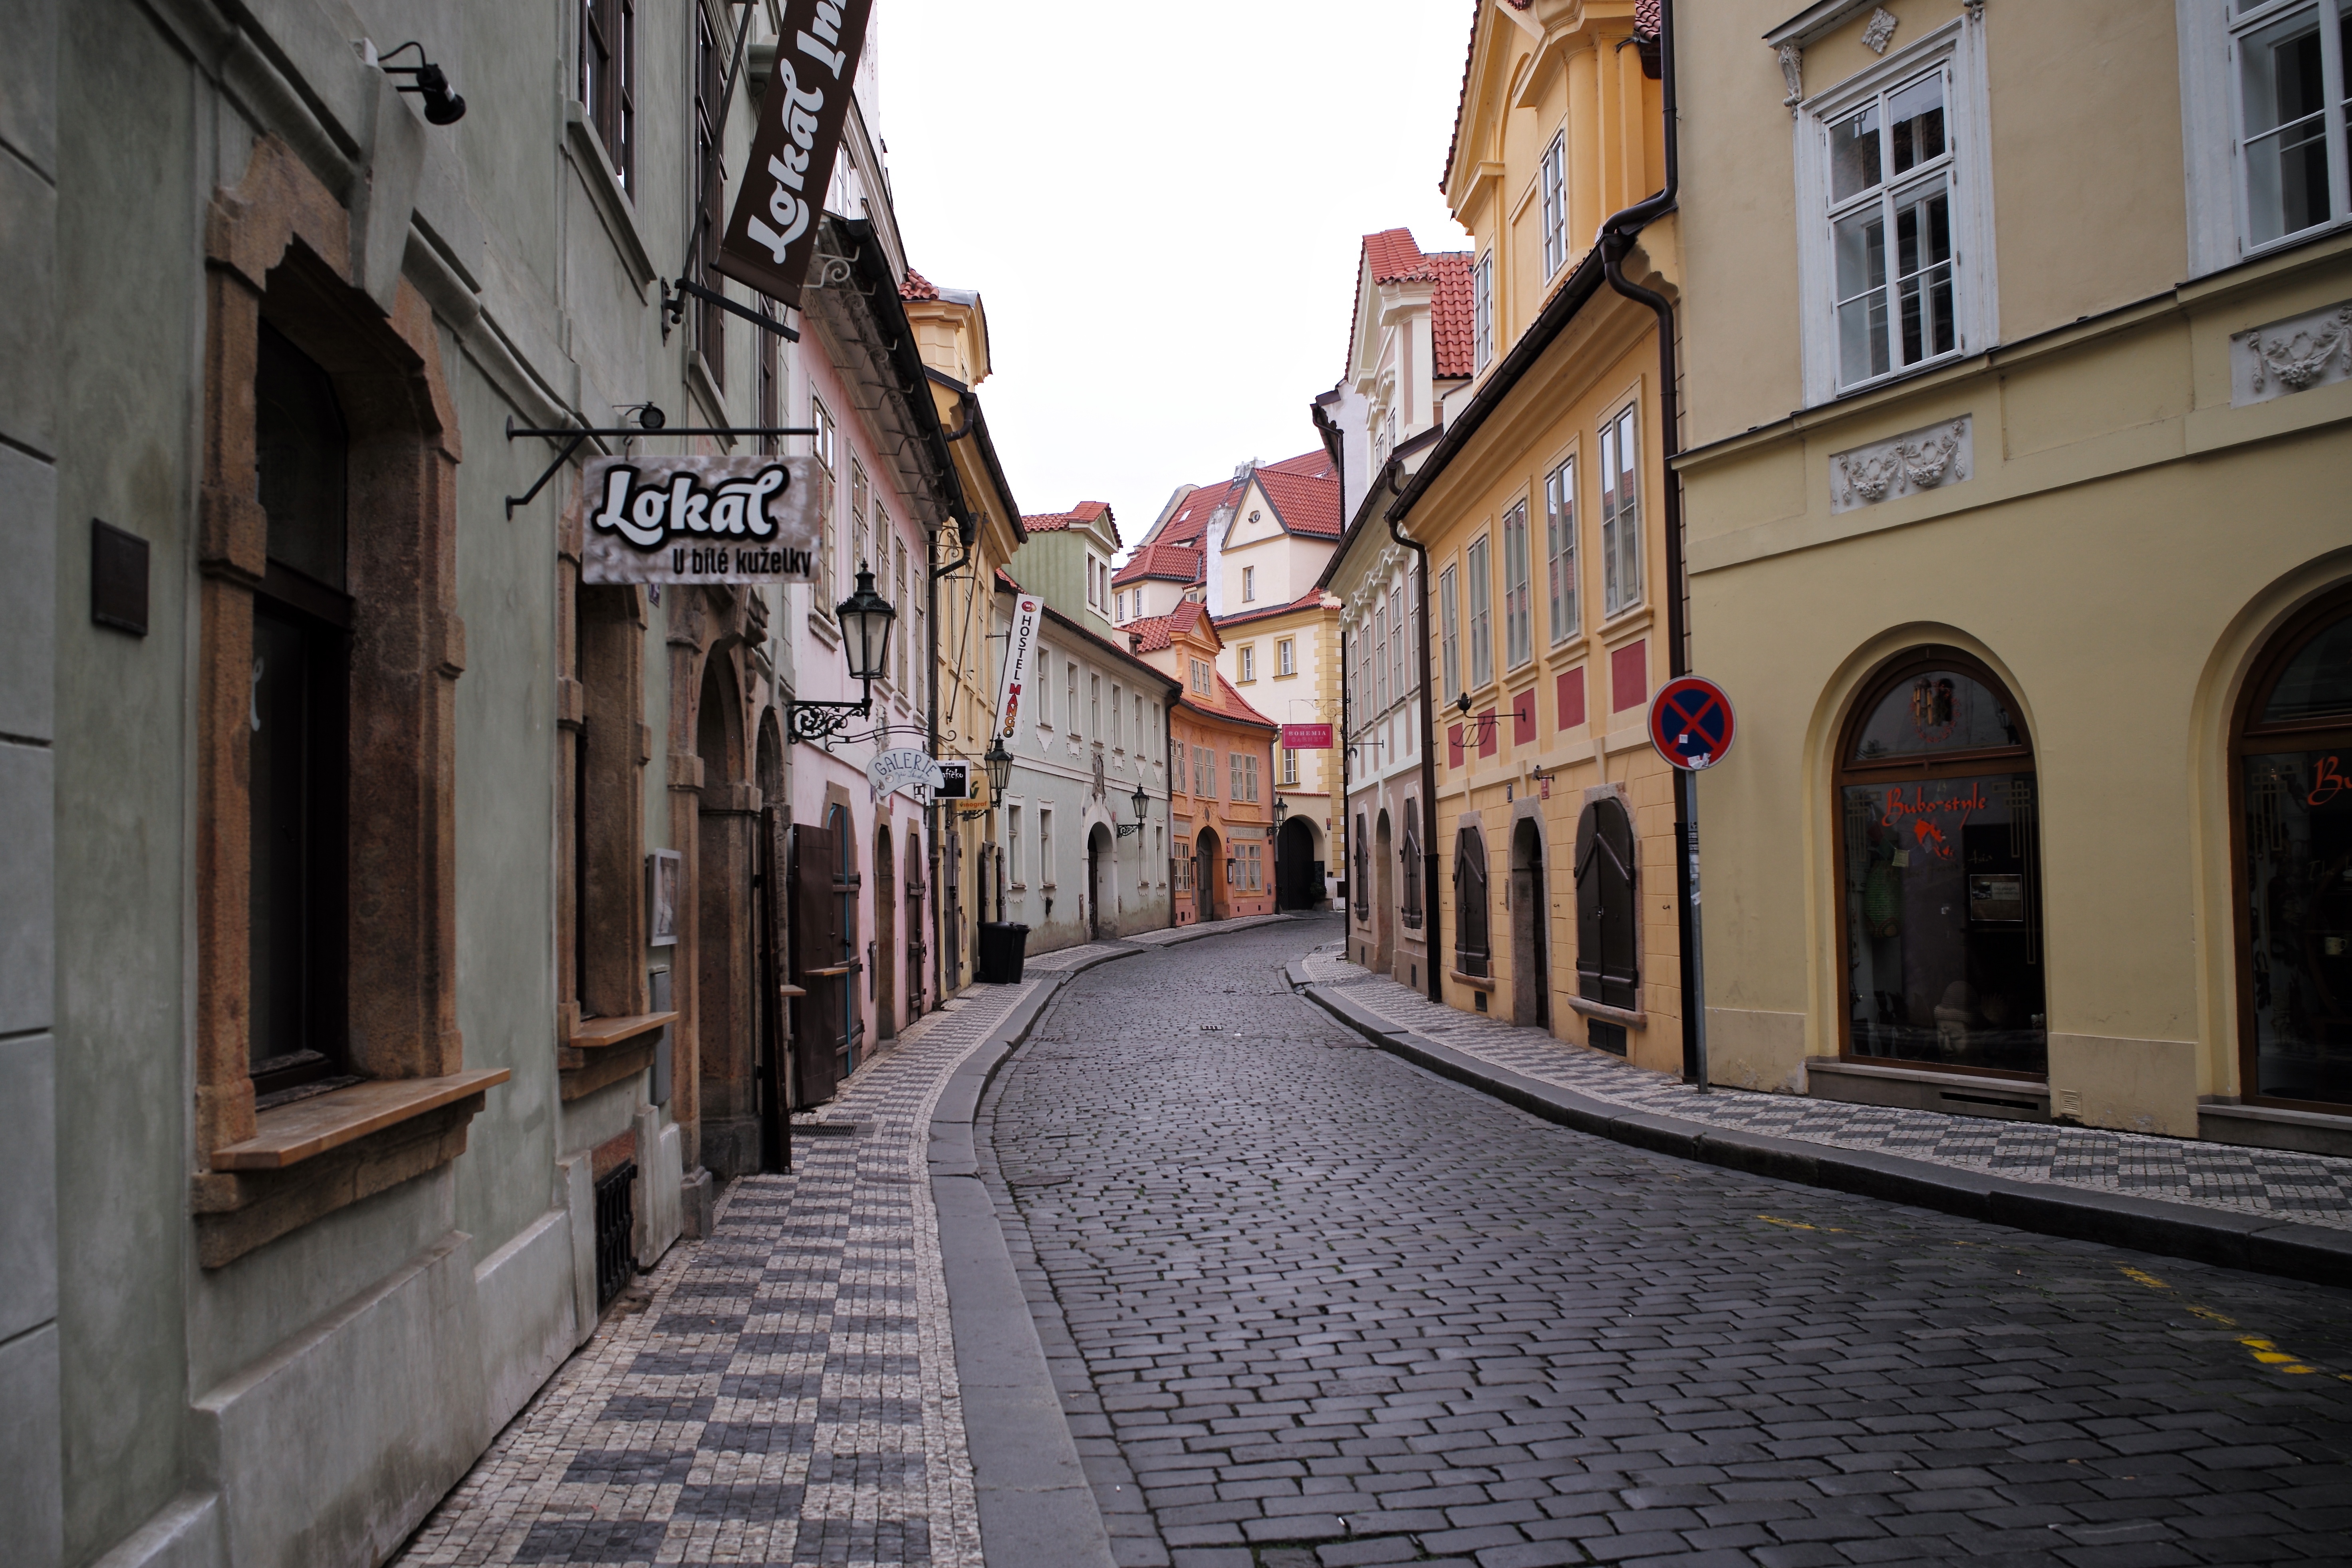
architecture, road, street, fall, town, old, alley, city, cityscape, downtown, travel, neighborhood, europe, autumn, prague, lane, waterway, m, infrastructure, 28, republic, leica, 240, czech, summicron, cobblestones, malastrana, curved, neighbourhood, road surface, urban area, human settlement, nonbuilding structure